Tacrolimus

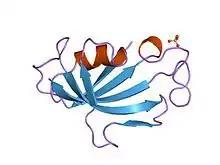
FKBP12, the target protein of tacrolimus

Tacrolimus is a macrolide calcineurin inhibitor. In T cells, activation of the T cell receptor normally increases intracellular calcium, which acts via calmodulin to activate calcineurin. Calcineurin then dephosphorylates the transcription factor nuclear factor of activated T cells (NF-AT), which moves to the nucleus of the T cell and increases the activity of genes coding for IL-2 and related cytokines. Tacrolimus prevents the dephosphorylation of NF-AT.